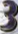
Number: 3